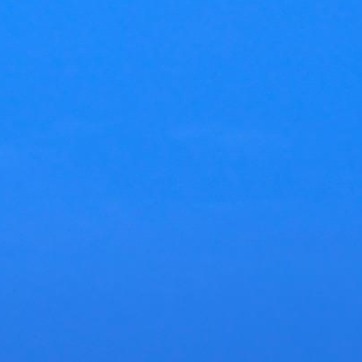
Material: sky